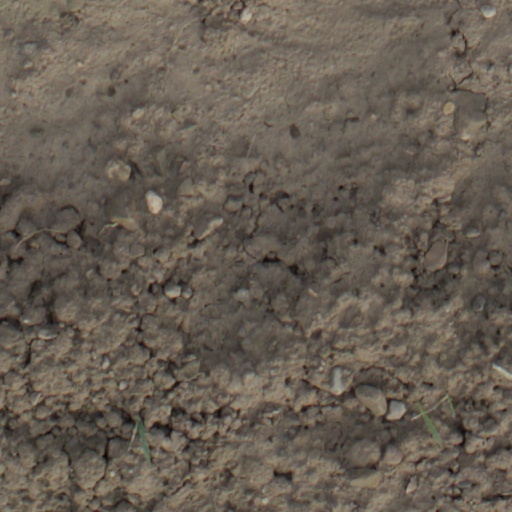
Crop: wheat